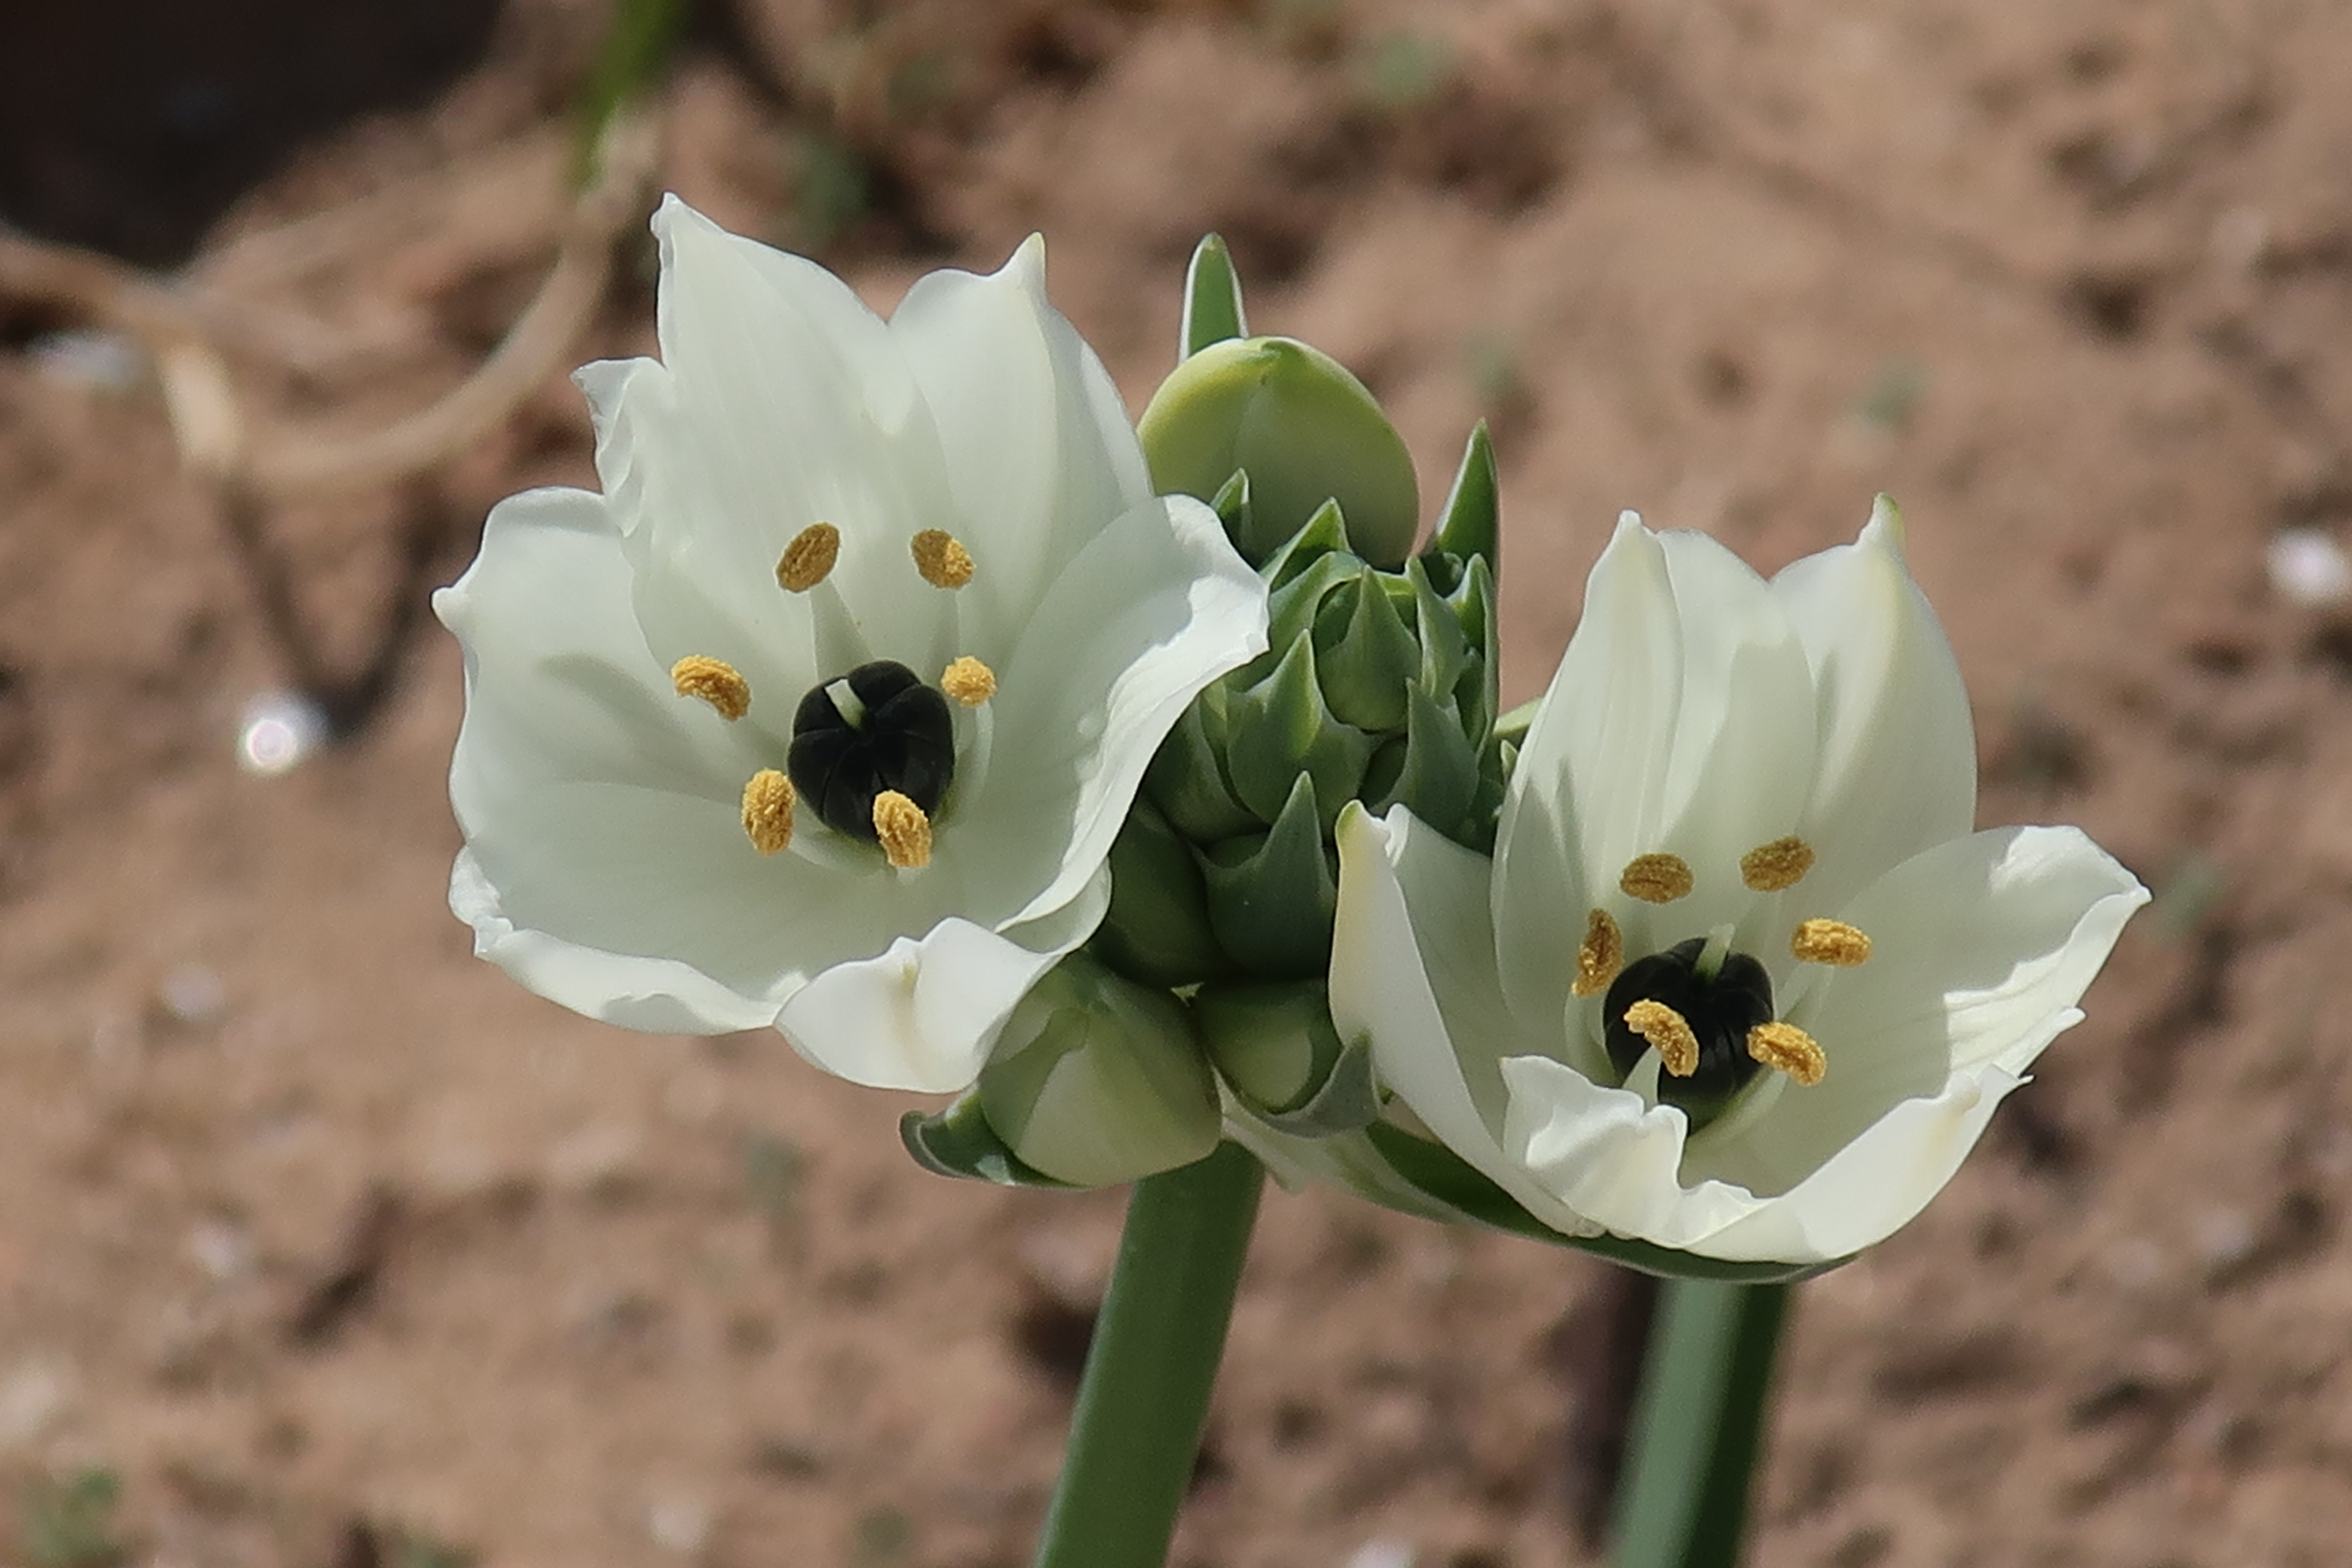
nature, branch, blossom, plant, photography, flower, flowering plant, white, petal, wildflower, spring, botany, pollen, plant stem, lily family, sego lily, narcissus, tulip, amaryllis family, perennial plant